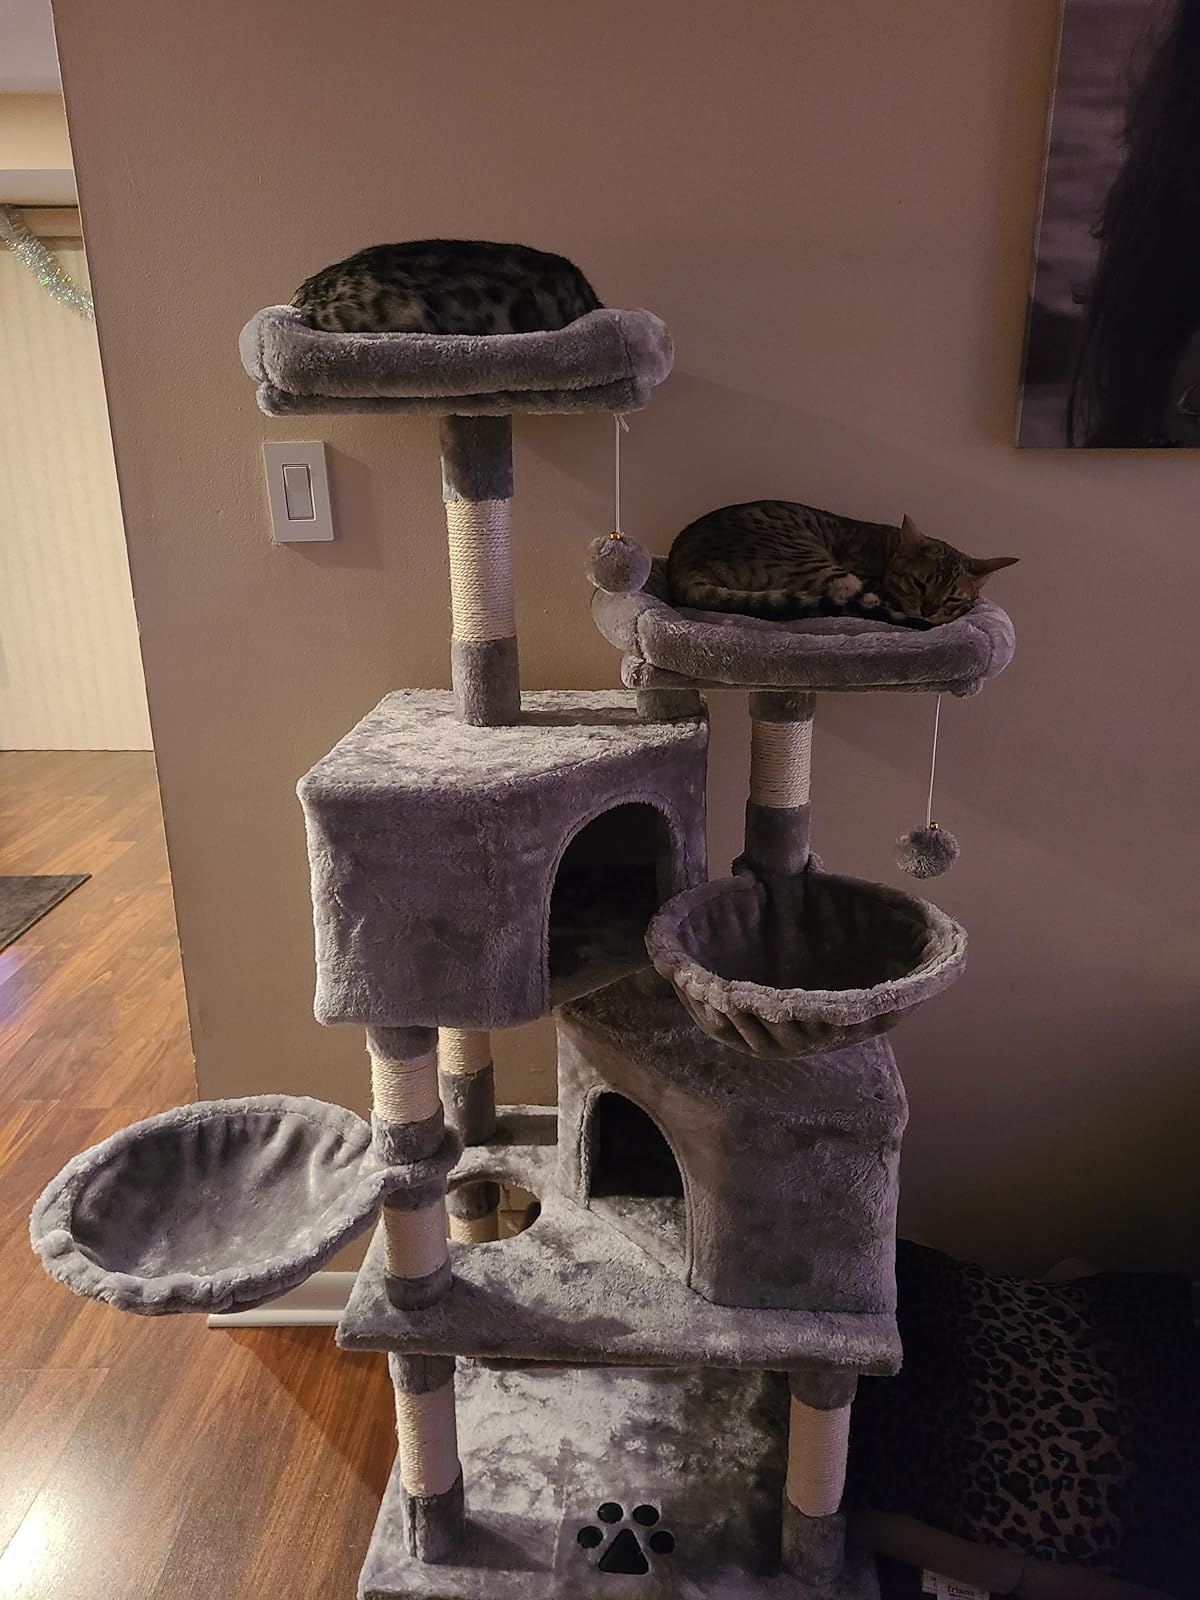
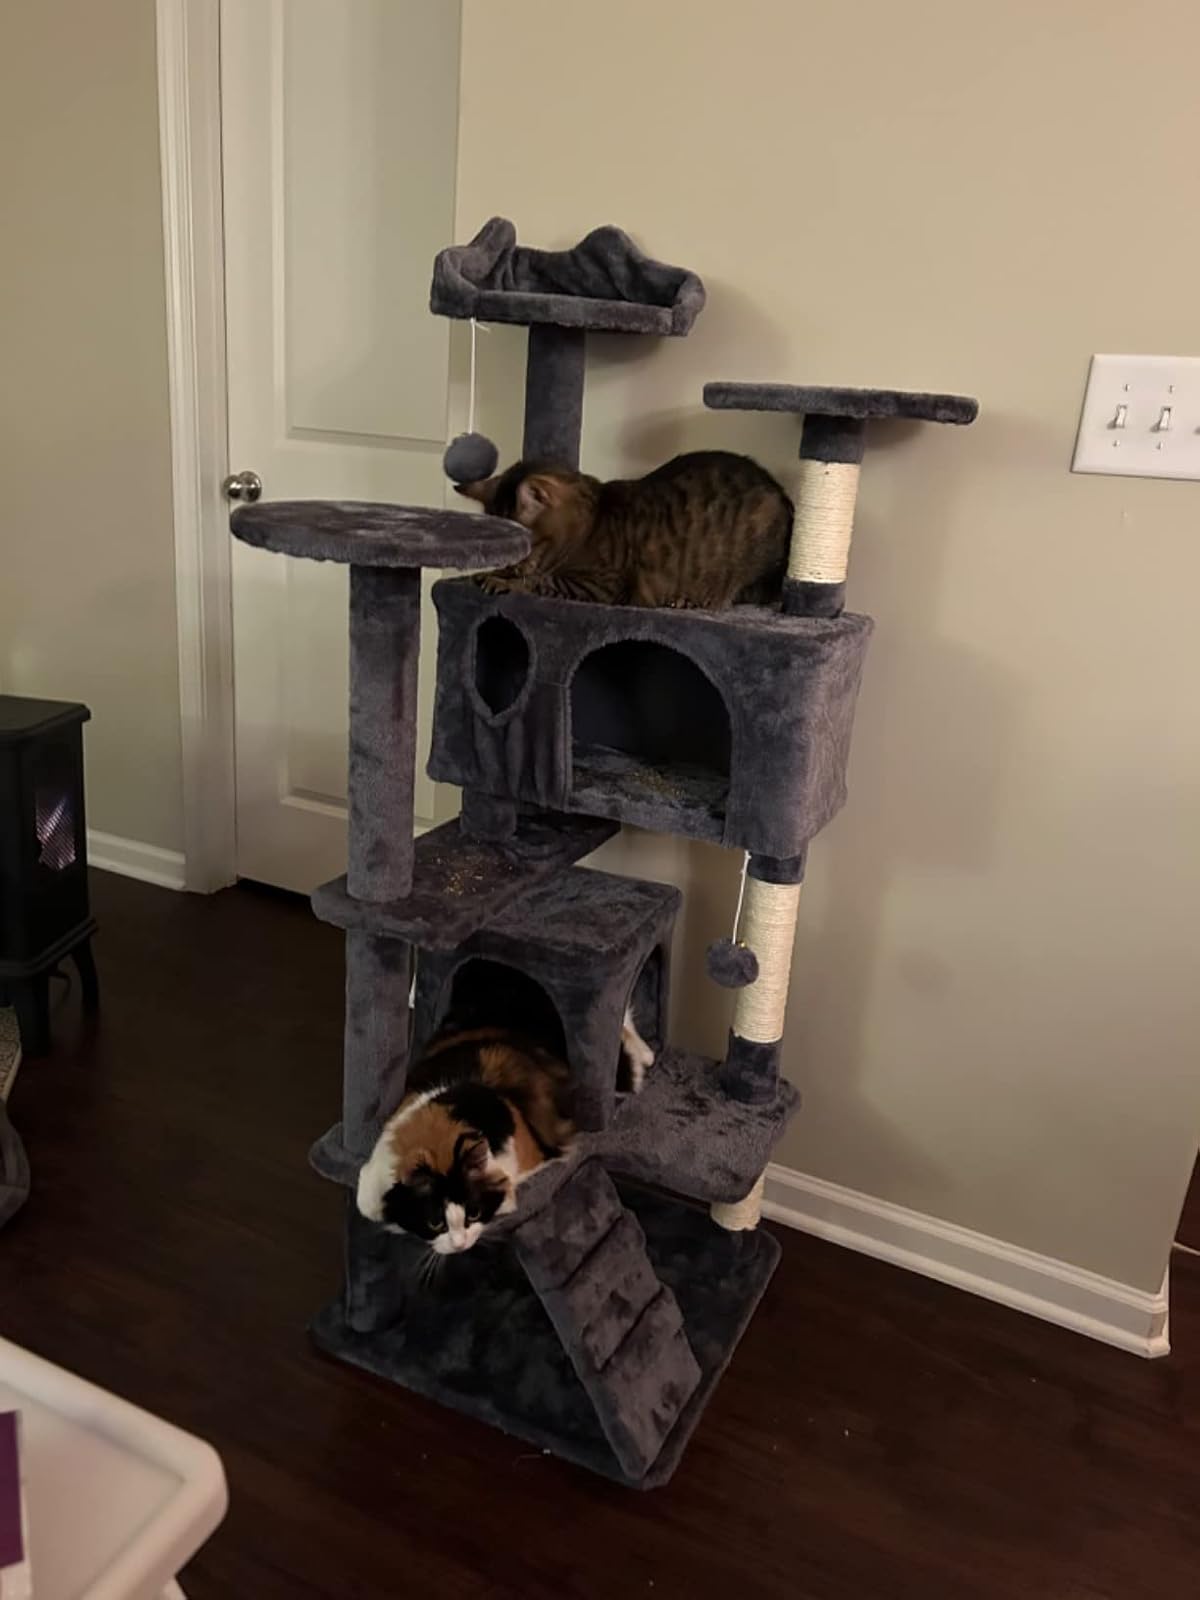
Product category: items_cat tree
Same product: no